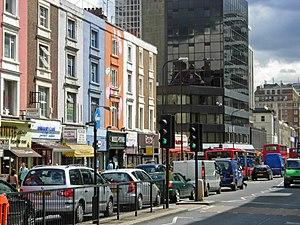
Edgware Road est une artère importante de Londres. Elle fait partie de la route A5.